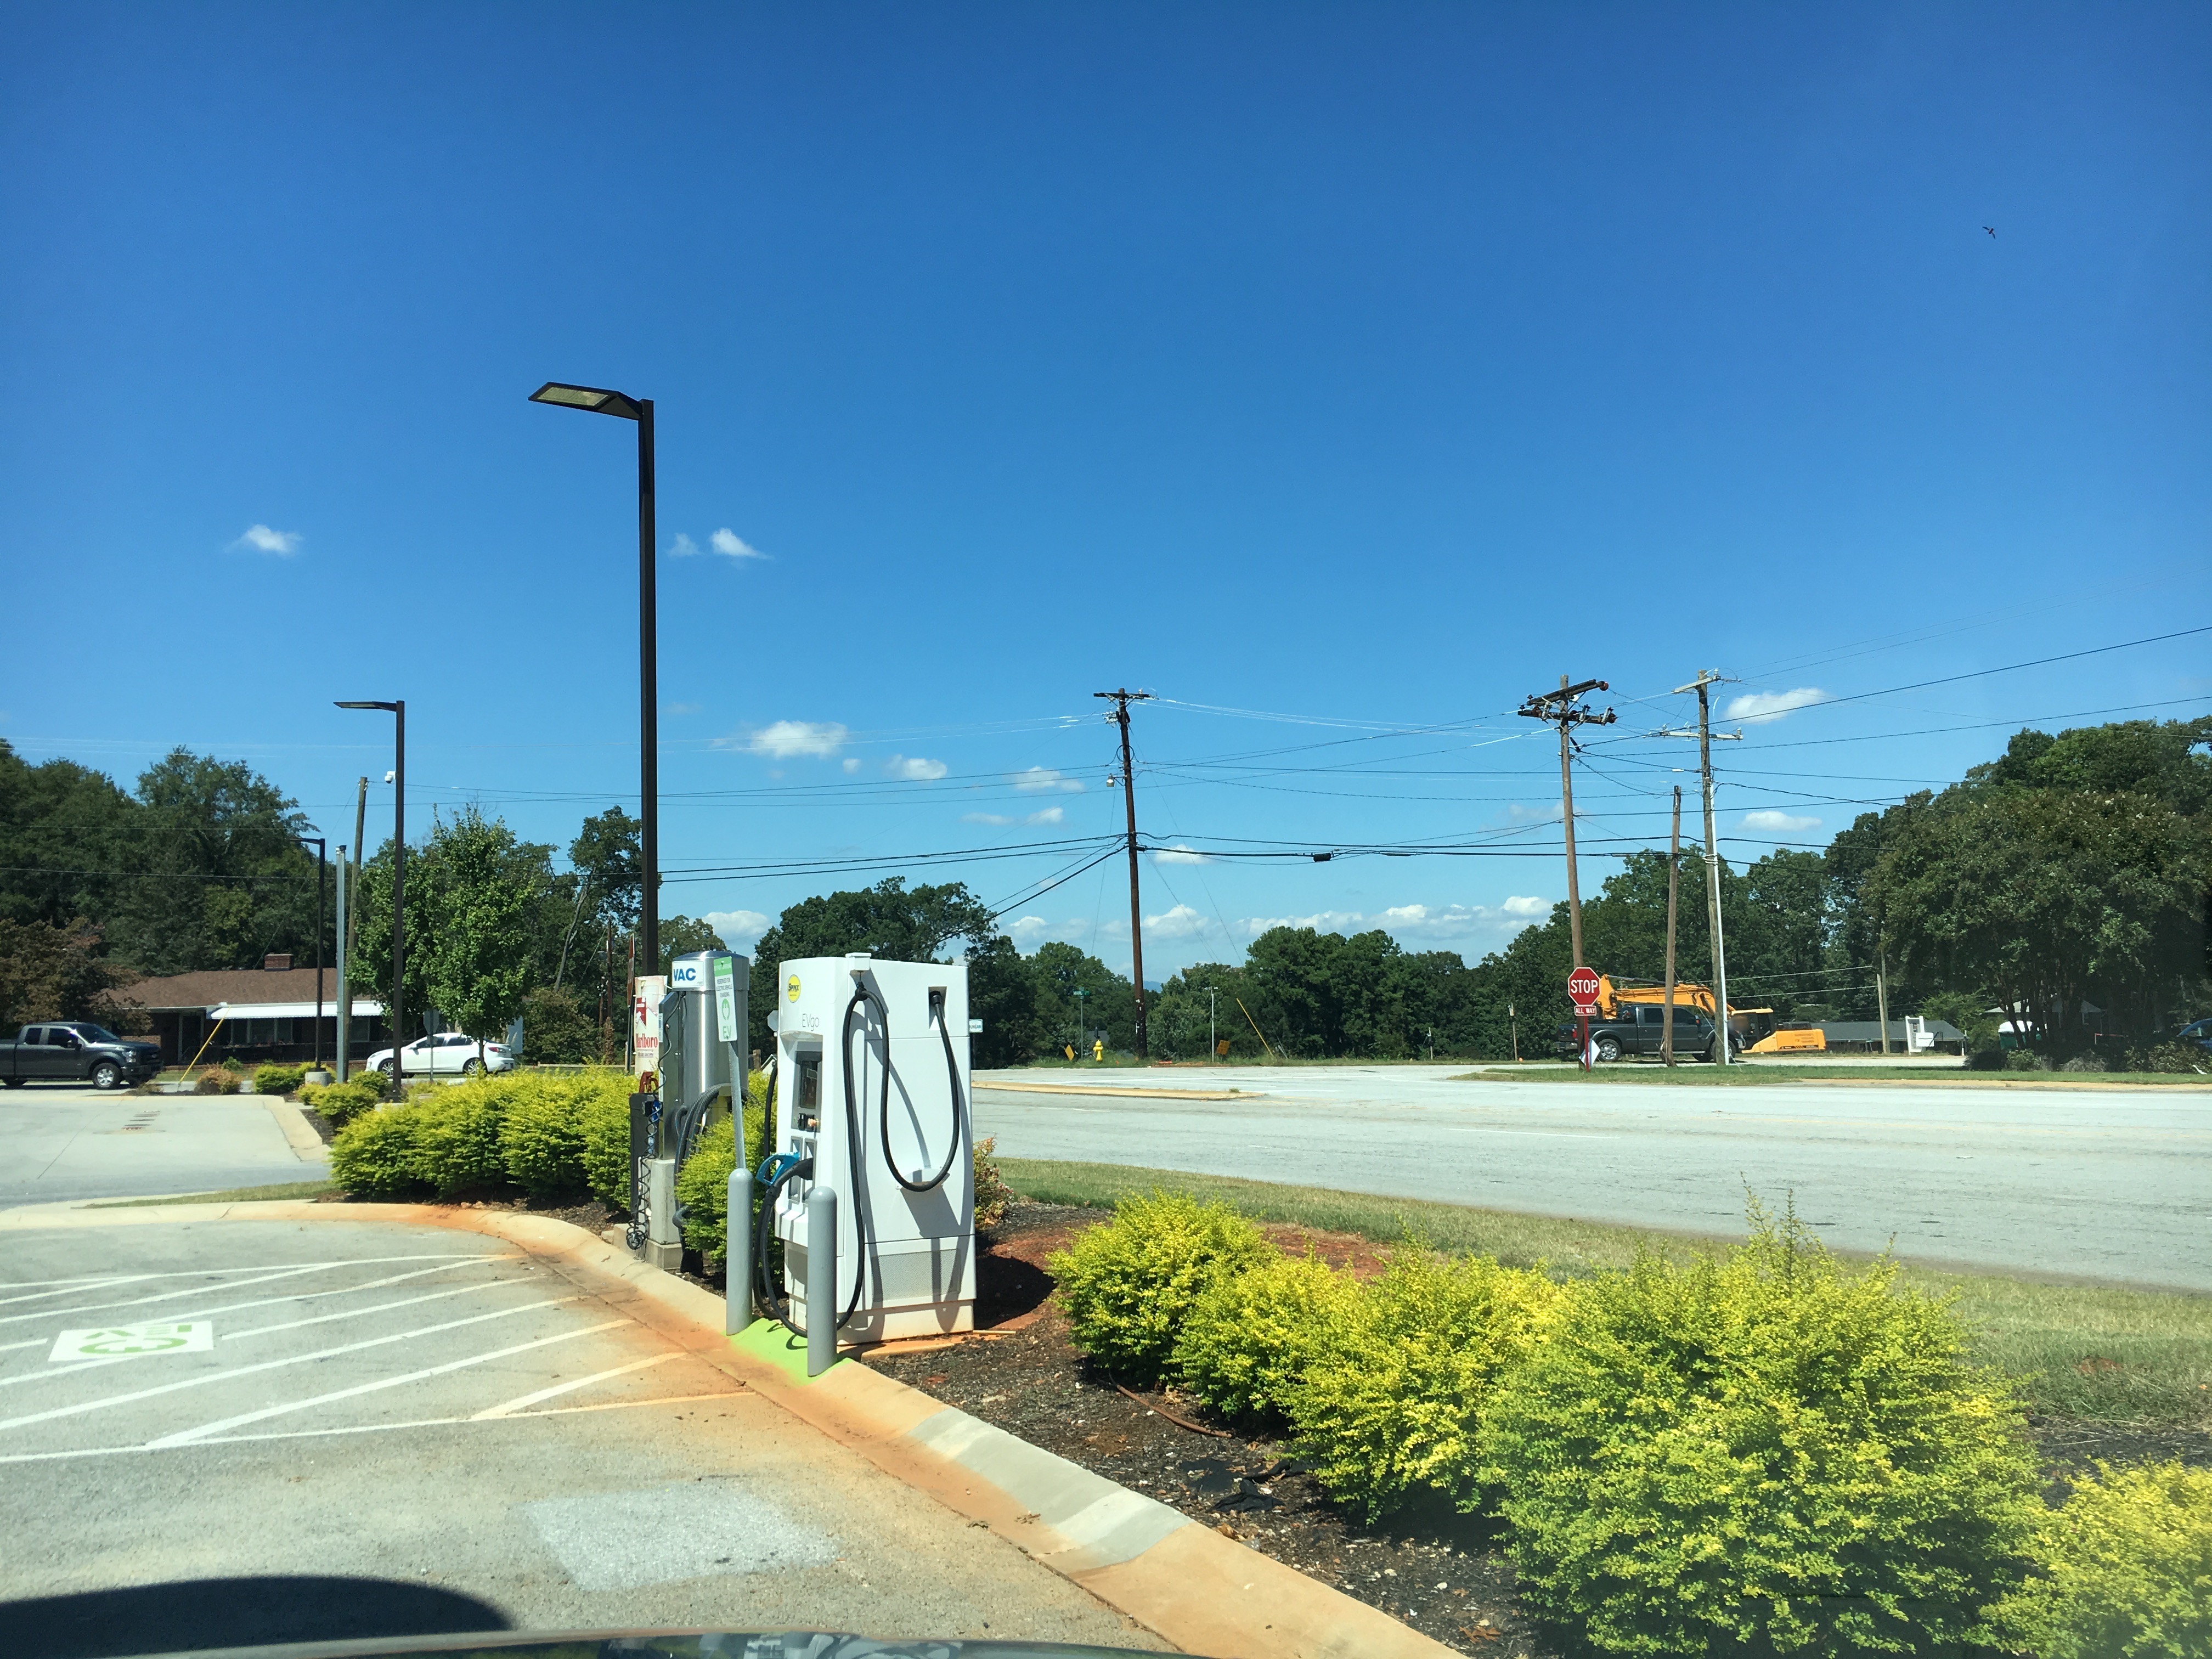
Feature: EV Charger
State: South Carolina
Country: United States